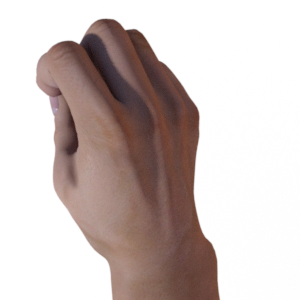
Label: rock